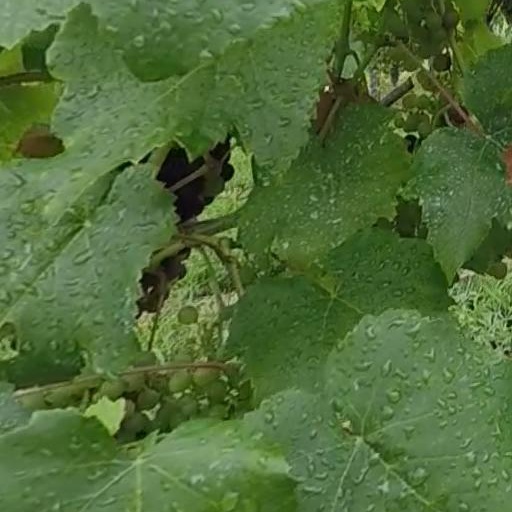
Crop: grape